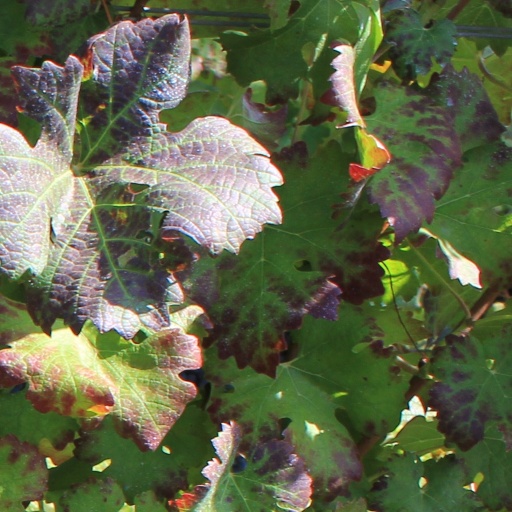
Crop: grape